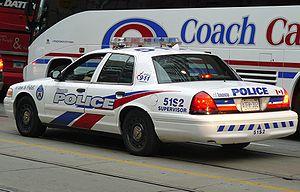
Le Service de police de Toronto est l'agence de police desservant Toronto, Ontario, Canada. Fondé en 1834, il a été le premier service de police municipal créé en Amérique du Nord et est l'un des plus anciens services de police du monde anglophone. Il s'agit du plus important service de police municipale du Canada et du troisième plus grand service de police au Canada après la Police provinciale de l'Ontario et la Gendarmerie royale du Canada.
La Ford Crown Victoria, souvent surnommée Crown Vic, est une berline du constructeur américain Ford.